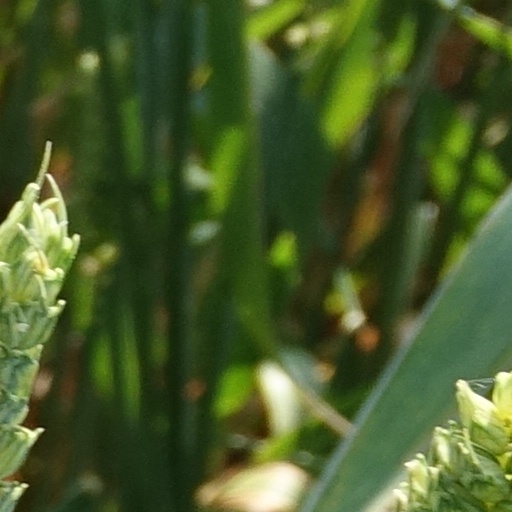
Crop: wheat